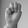
ASL letter: M